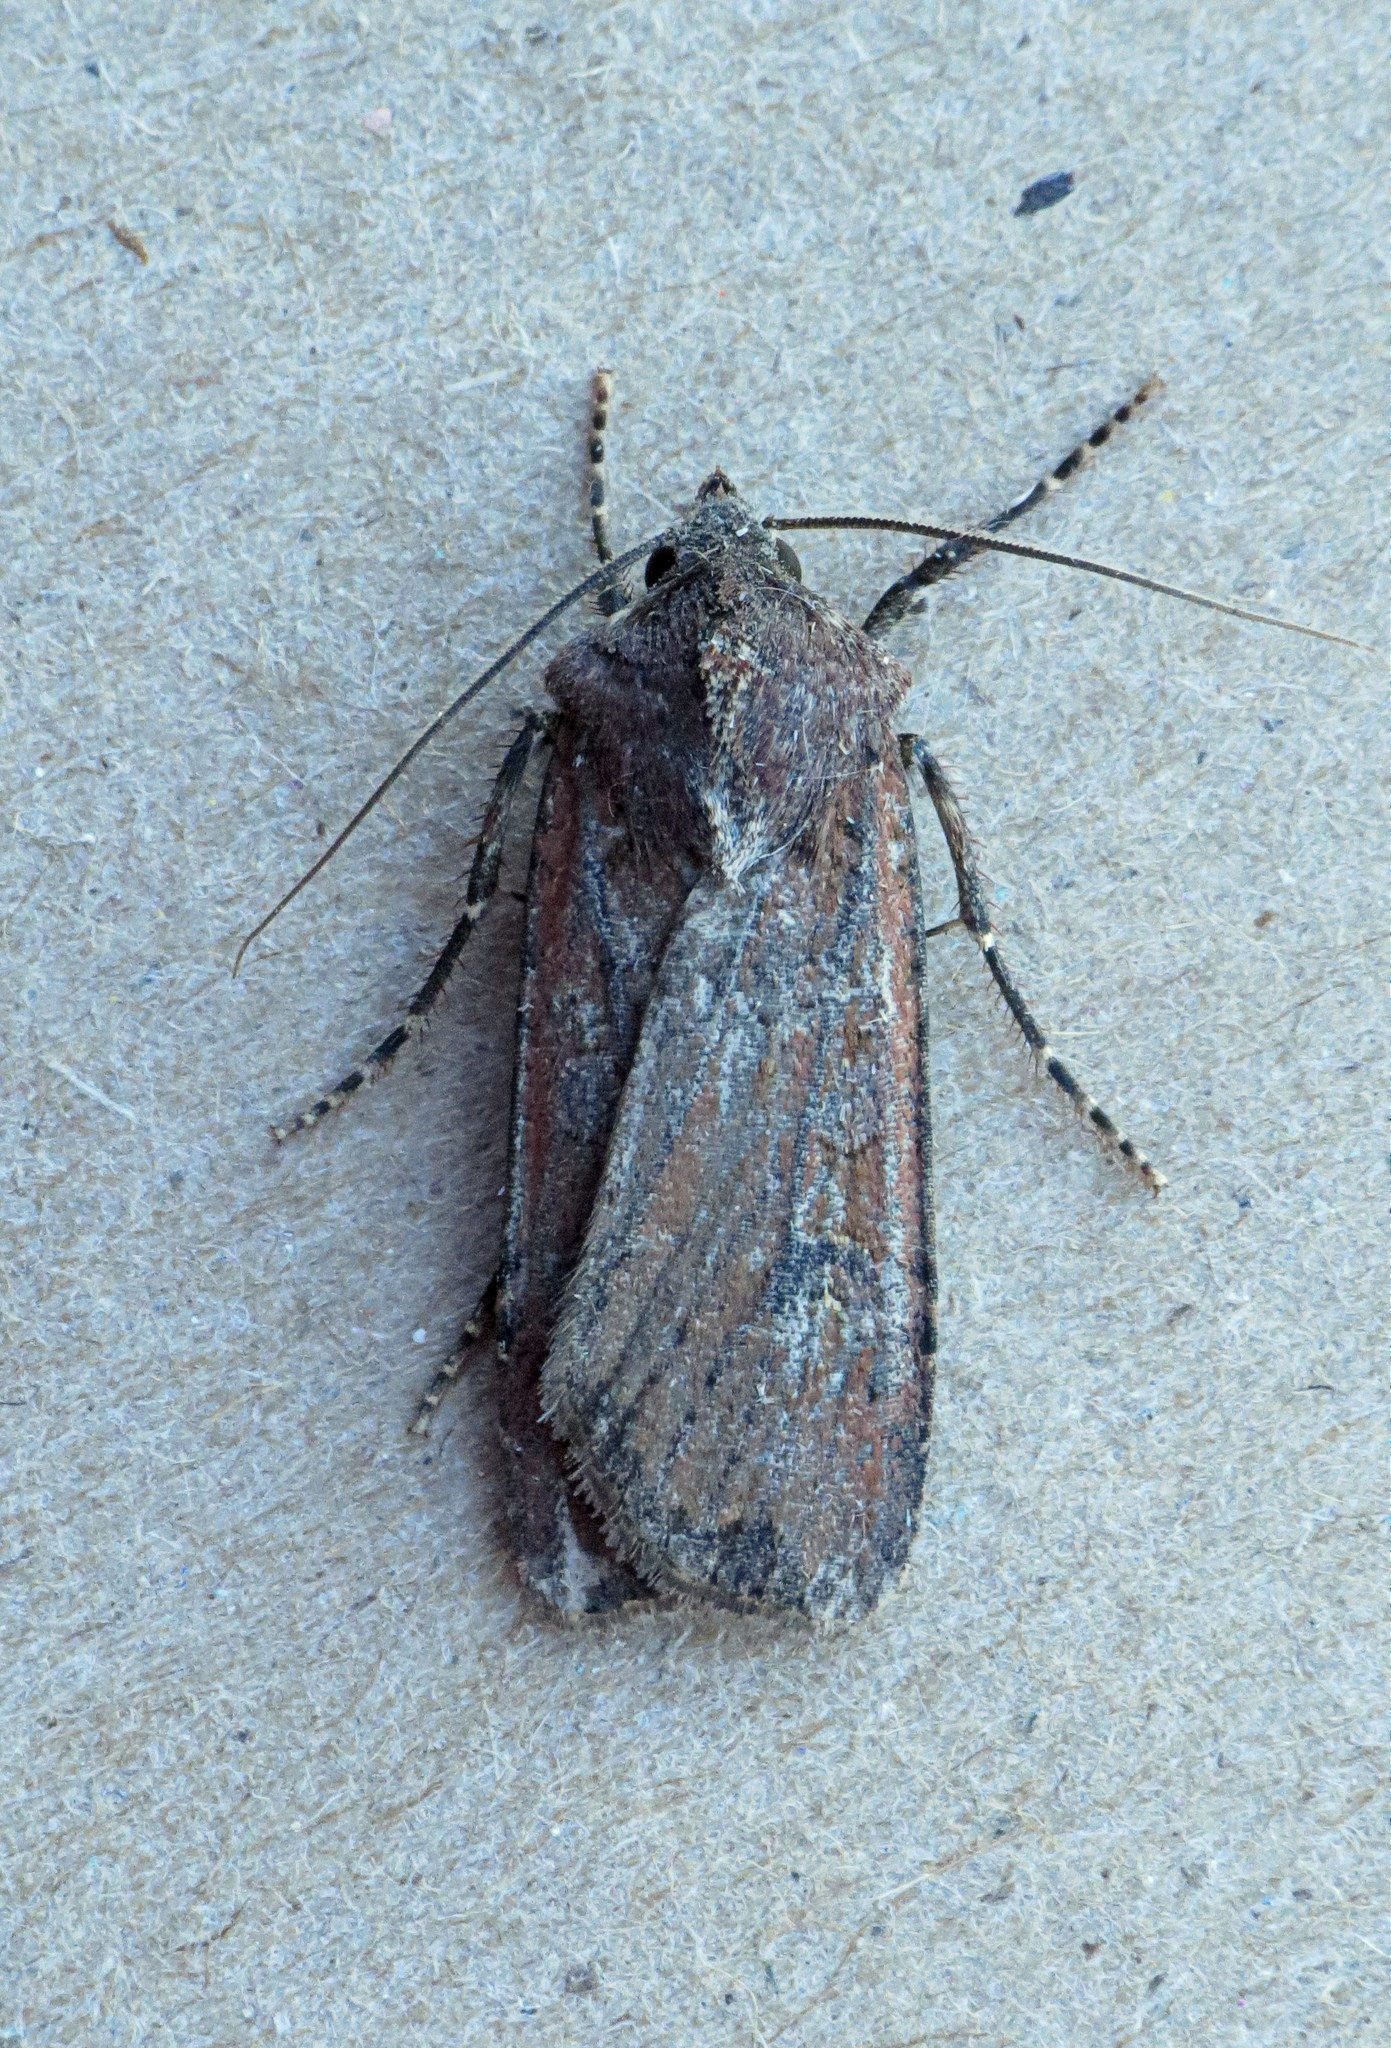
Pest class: cutworms